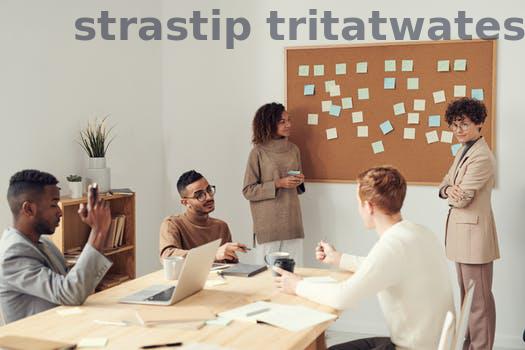
Label: Watermark